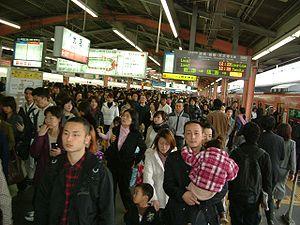
La West Japan Railway Company est une des principales entreprises japonaises centrée sur le transport ferroviaire de passagers.